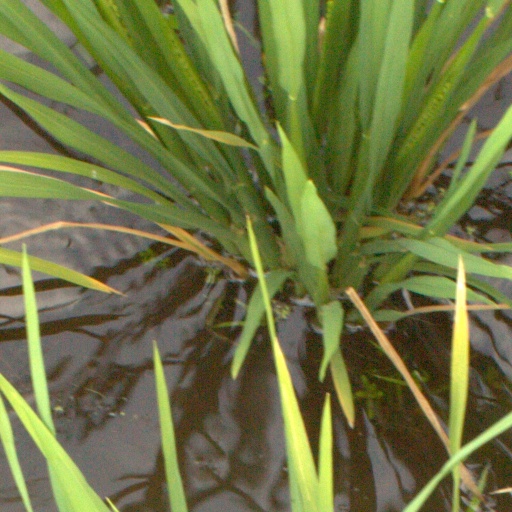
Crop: rice